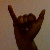
The image shows a hand gesture representing the letter 'Y' in Indian Sign Language.